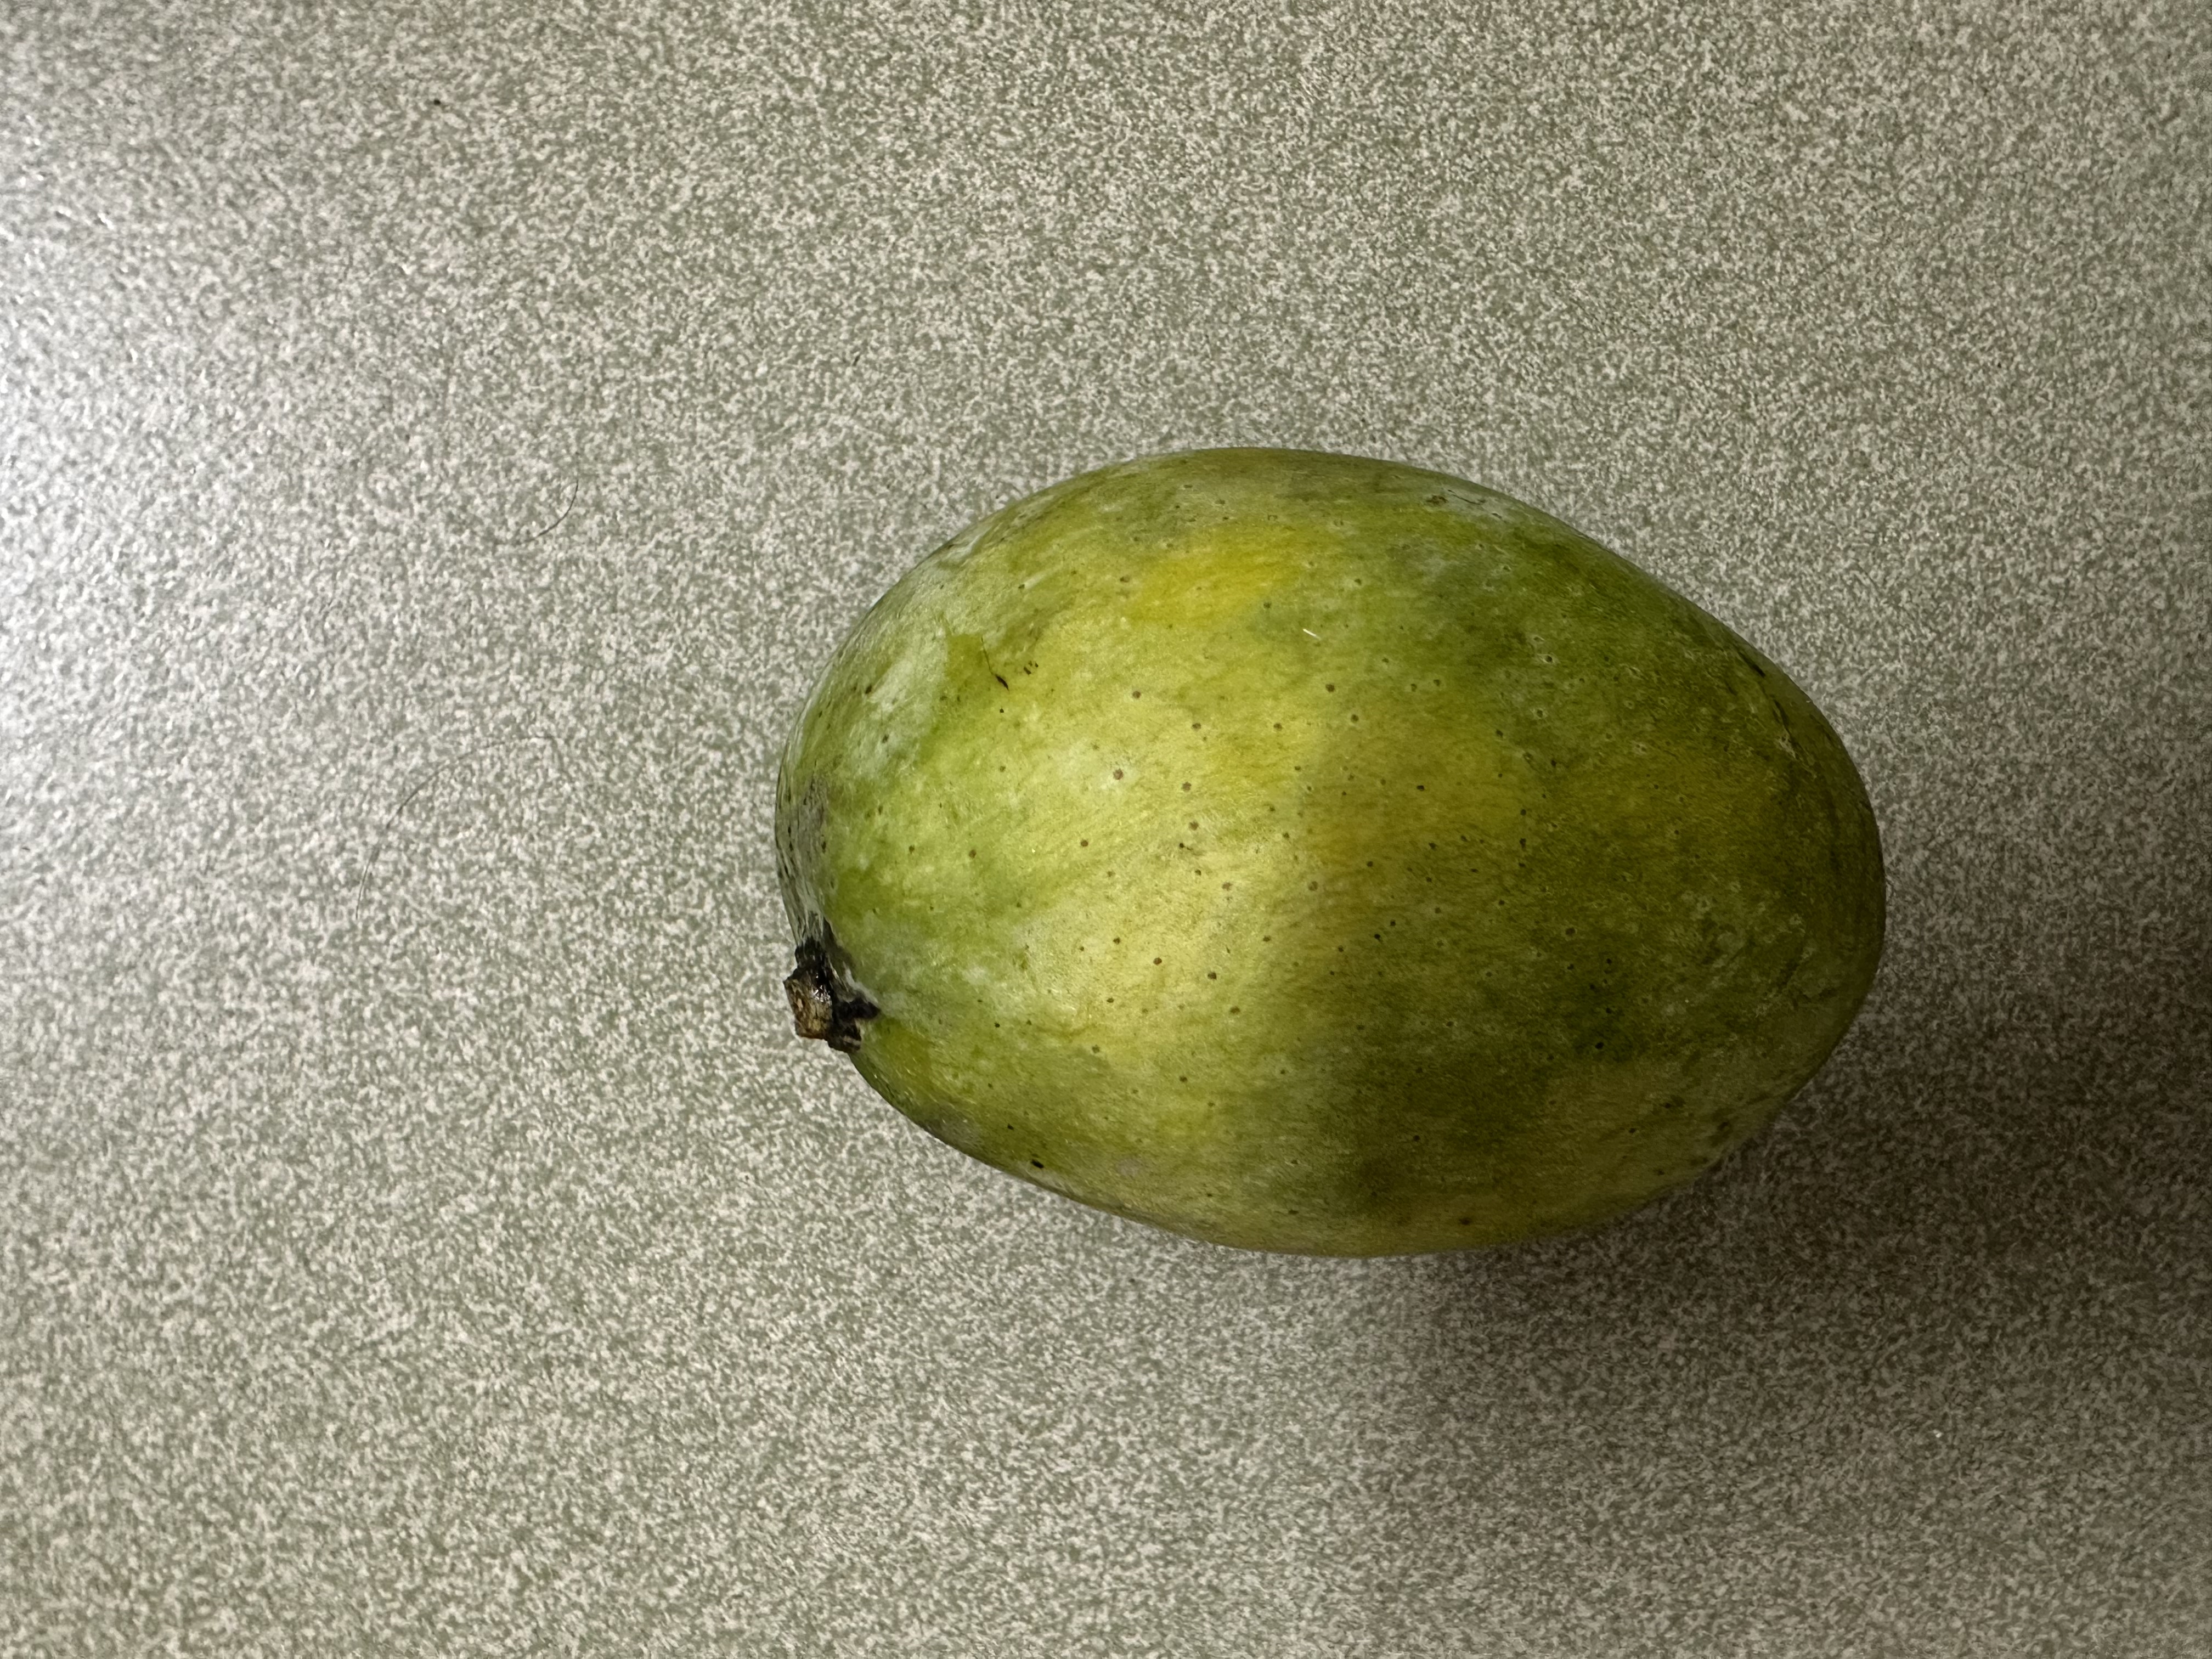
Mango variety: Fazlee